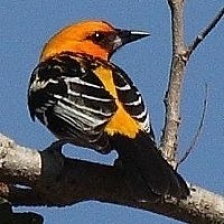
Species: VENEZUELIAN TROUPIAL
Scientific name: ICTERUS ICTERUS